Board game record

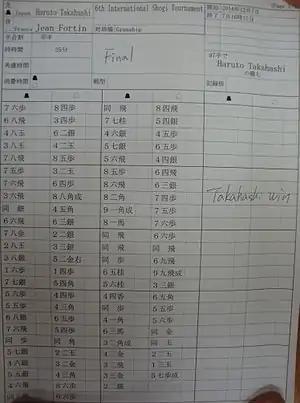
A shogi "kifu."

A board game record is a game record for a board game.